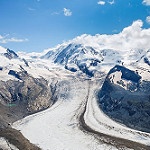
Label: glacier